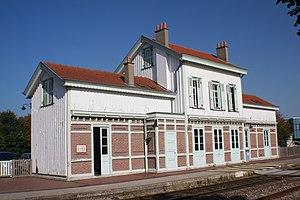
La gare de Gravelines est une gare ferroviaire française de la ligne de Coudekerque-Branche aux Fontinettes, située sur le territoire de la commune de Gravelines dans le département du Nord, en région Hauts-de-France.
Cet article recense une partie des monuments historiques du Nord, en France.
Gravelines est une commune française située dans le département du Nord, en région Hauts-de-France. Ses habitants sont appelés les Gravelinois.